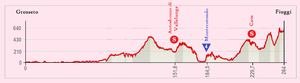
La 7ᵉ étape du Tour d'Italie 2015 s'est déroulée le vendredi 15 mai 2015. Elle part de Grosseto et arrive à Fiuggi après 264 km.